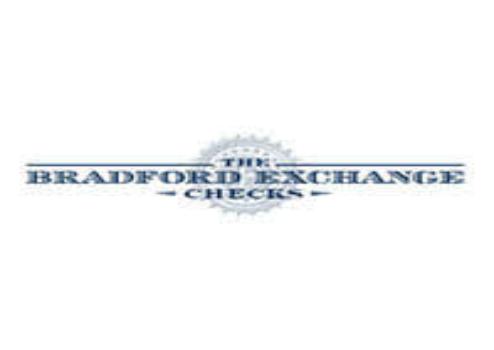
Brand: Bradford Exchange
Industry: Others